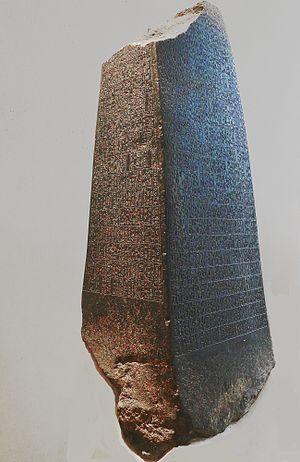
Obélisque de Manishtusu, roi d’Akkad.
Manishtusu est un roi de l'empire d'Akkad. Ses dates de règne sont incertaines il est généralement admis de vers -2270 à vers -2255. Il est le fils de Sargon d'Akkad et de Tashlultum.
L’empire d'Akkad est un État fondé par Sargon d'Akkad qui domina la Mésopotamie de la fin du XXIVᵉ siècle av. J.-C. au début du XXIIᵉ siècle av. J.-C. selon la chronologie la plus couramment retenue, même s'il est possible qu'il se soit épanoui environ un siècle plus tard, les datations étant incertaines pour une période aussi lointaine.
L'histoire de la Mésopotamie débute avec le développement des communautés sédentaires dans le nord de la Mésopotamie au début du Néolithique, et s'achève dans l'Antiquité tardive. Elle est reconstituée grâce à l'analyse des fouilles archéologiques des sites de cette région, et à partir du IVᵉ millénaire av. J.‑C. par des textes écrits essentiellement sur des tablettes d'argile, la Mésopotamie étant l'une des premières civilisations à inventer l'écriture, avec l’Égypte antique.